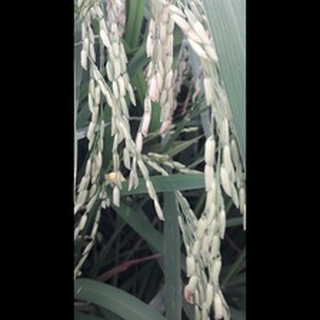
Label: healthy_rice